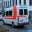
Label: ambulance